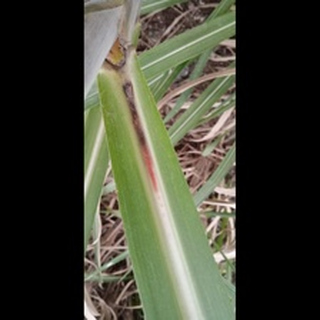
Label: sugarcane_red_rot